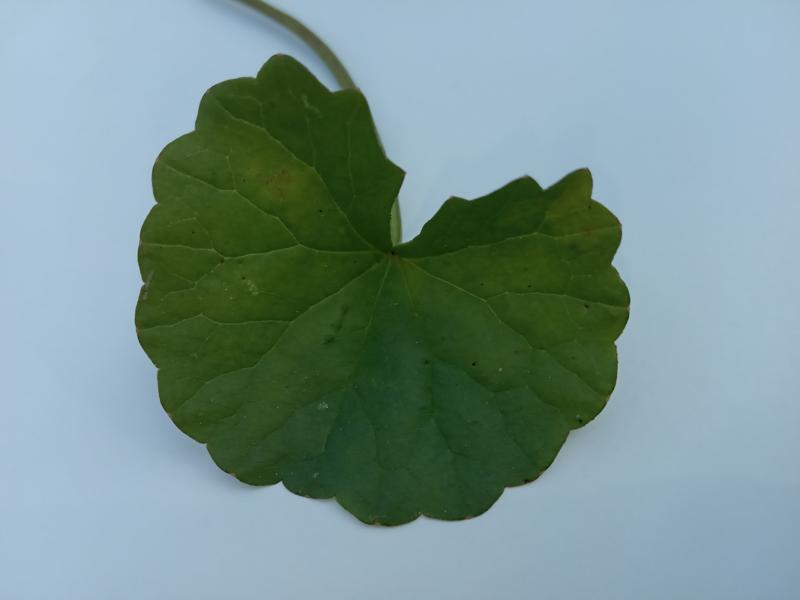
Weed species: Centella asiatica